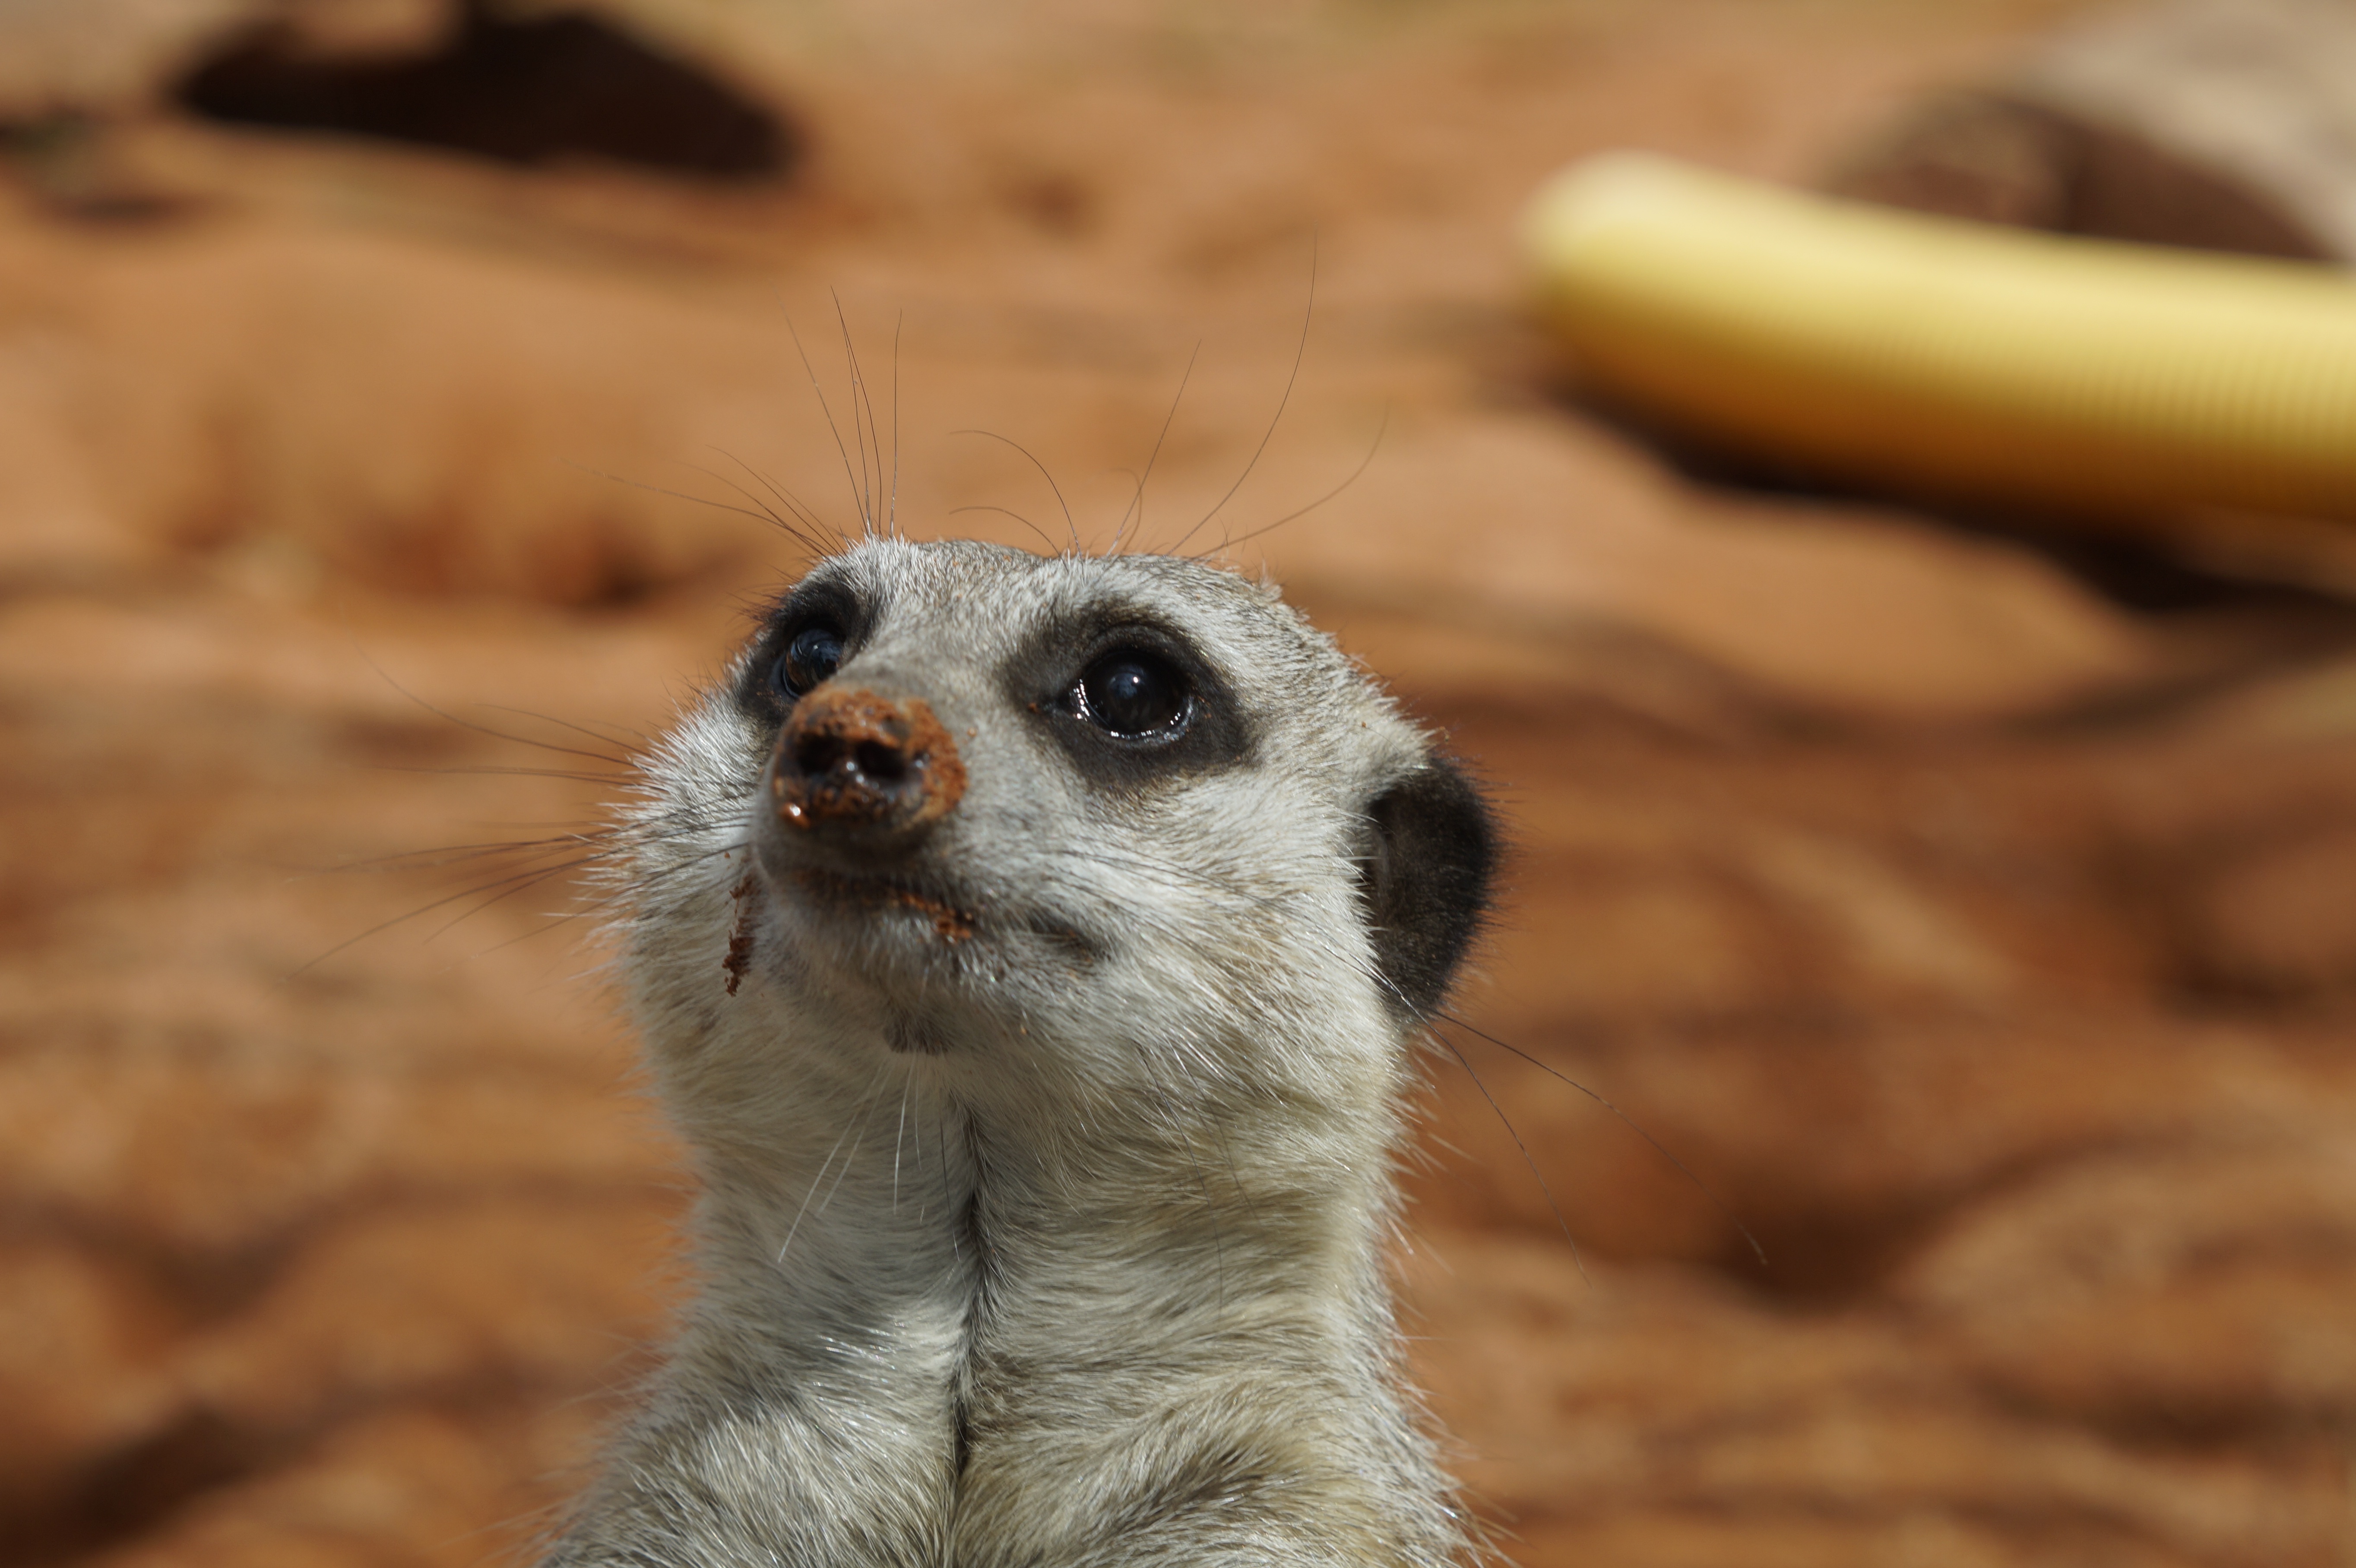
cute, wildlife, portrait, mammal, close, fauna, close up, face, whiskers, furry, head, pose, vertebrate, expression, guard, meerkat, mongoose, attention, guards, animal portrait, awakened, keep an eye out, security guard